Music Box Theatre

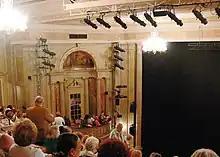
Auditorium as seen from balcony level, looking toward the left-hand box

The auditorium has an orchestra level, one balcony, boxes, and a stage behind the proscenium arch. The auditorium is wider than its depth, and the space is designed with plaster decorations in high relief. According to the Shubert Organization, the auditorium has 1,025 seats; meanwhile, The Broadway League cites a capacity of 1,009 seats and "Playbill" cites 984 seats. The discrepancy arises from the fact that there are 1,009 physical seats and 16 standing-only spots. The physical seats are divided into 538 seats in the orchestra, 455 at the balcony, and 16 in the boxes. The orchestra seating includes 35 seats in the orchestra pit at the front of the stage. The original color scheme was ivory and dark green. The carpets and curtain were designed in a coral color.